Cajemé

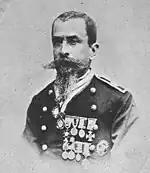
General Marcos Carillo - Circa 1887

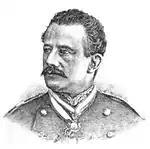
General Bonifacio Topete, c. 1890, defeated by Cajemé

Under General Martínez, the Mexican forces moved on the Yaqui River pueblos. Hubert Howe Bancroft relates (1888) how one of the columns was led by General Leiva (no relation to Cajemé) and General Marcos Carillo, and traveled west towards the Yaqui River Valley, carrying two mitrailleuse, which was the first machine gun used in major combat. Another was led by General Camano, and came from the south-east with two howitzers. A heavy body of cavalry came from the town of Buena Vista, from the north-east. General Martinez personally directed the occupation of the strategic Yaqui pueblo of Torím and other areas of the Yaqui River Valley from his headquarters at Barojica. General Bonifacio Topete eventually took control of a large part of the force and attempted to overrun a major fortification that the Yaqui built near Vícam. The fort, "El Añil" (The Indigo), was the first use of defensive warfare by Cajemé, and consisted of fences, parapets, and a moat surrounding the fortification. Although Topete's infantry force used cannons against the Yaqui forces in the attack, Topete was defeated with a loss of 20 men. Following this successful repulsion of the Mexican forces, Cajemé gave the order to his forces to fortify other locations and to fight only while behind trenches. In April 1886, the Mexican forces occupied the Yaqui town of Cócorit; and on May 5, 1886, a major siege was begun by the Mexican army at El Añil. By May 16, the Mexican army destroyed the fortification at El Añil, which was a great defeat for the Yaquis.